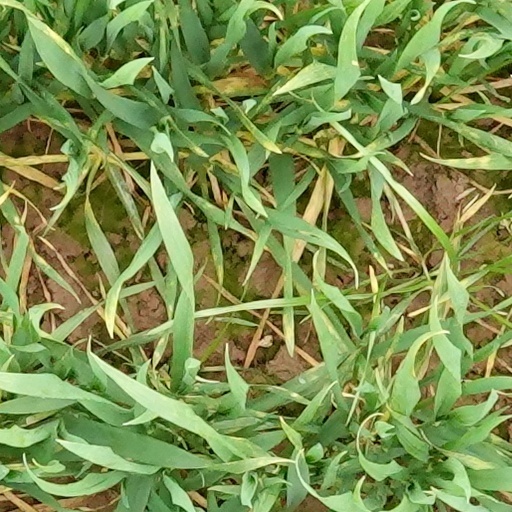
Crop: wheat